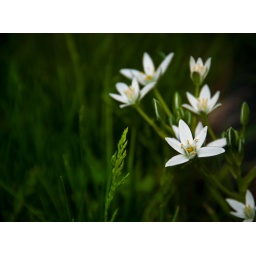
Little white flowers in Ana's yard